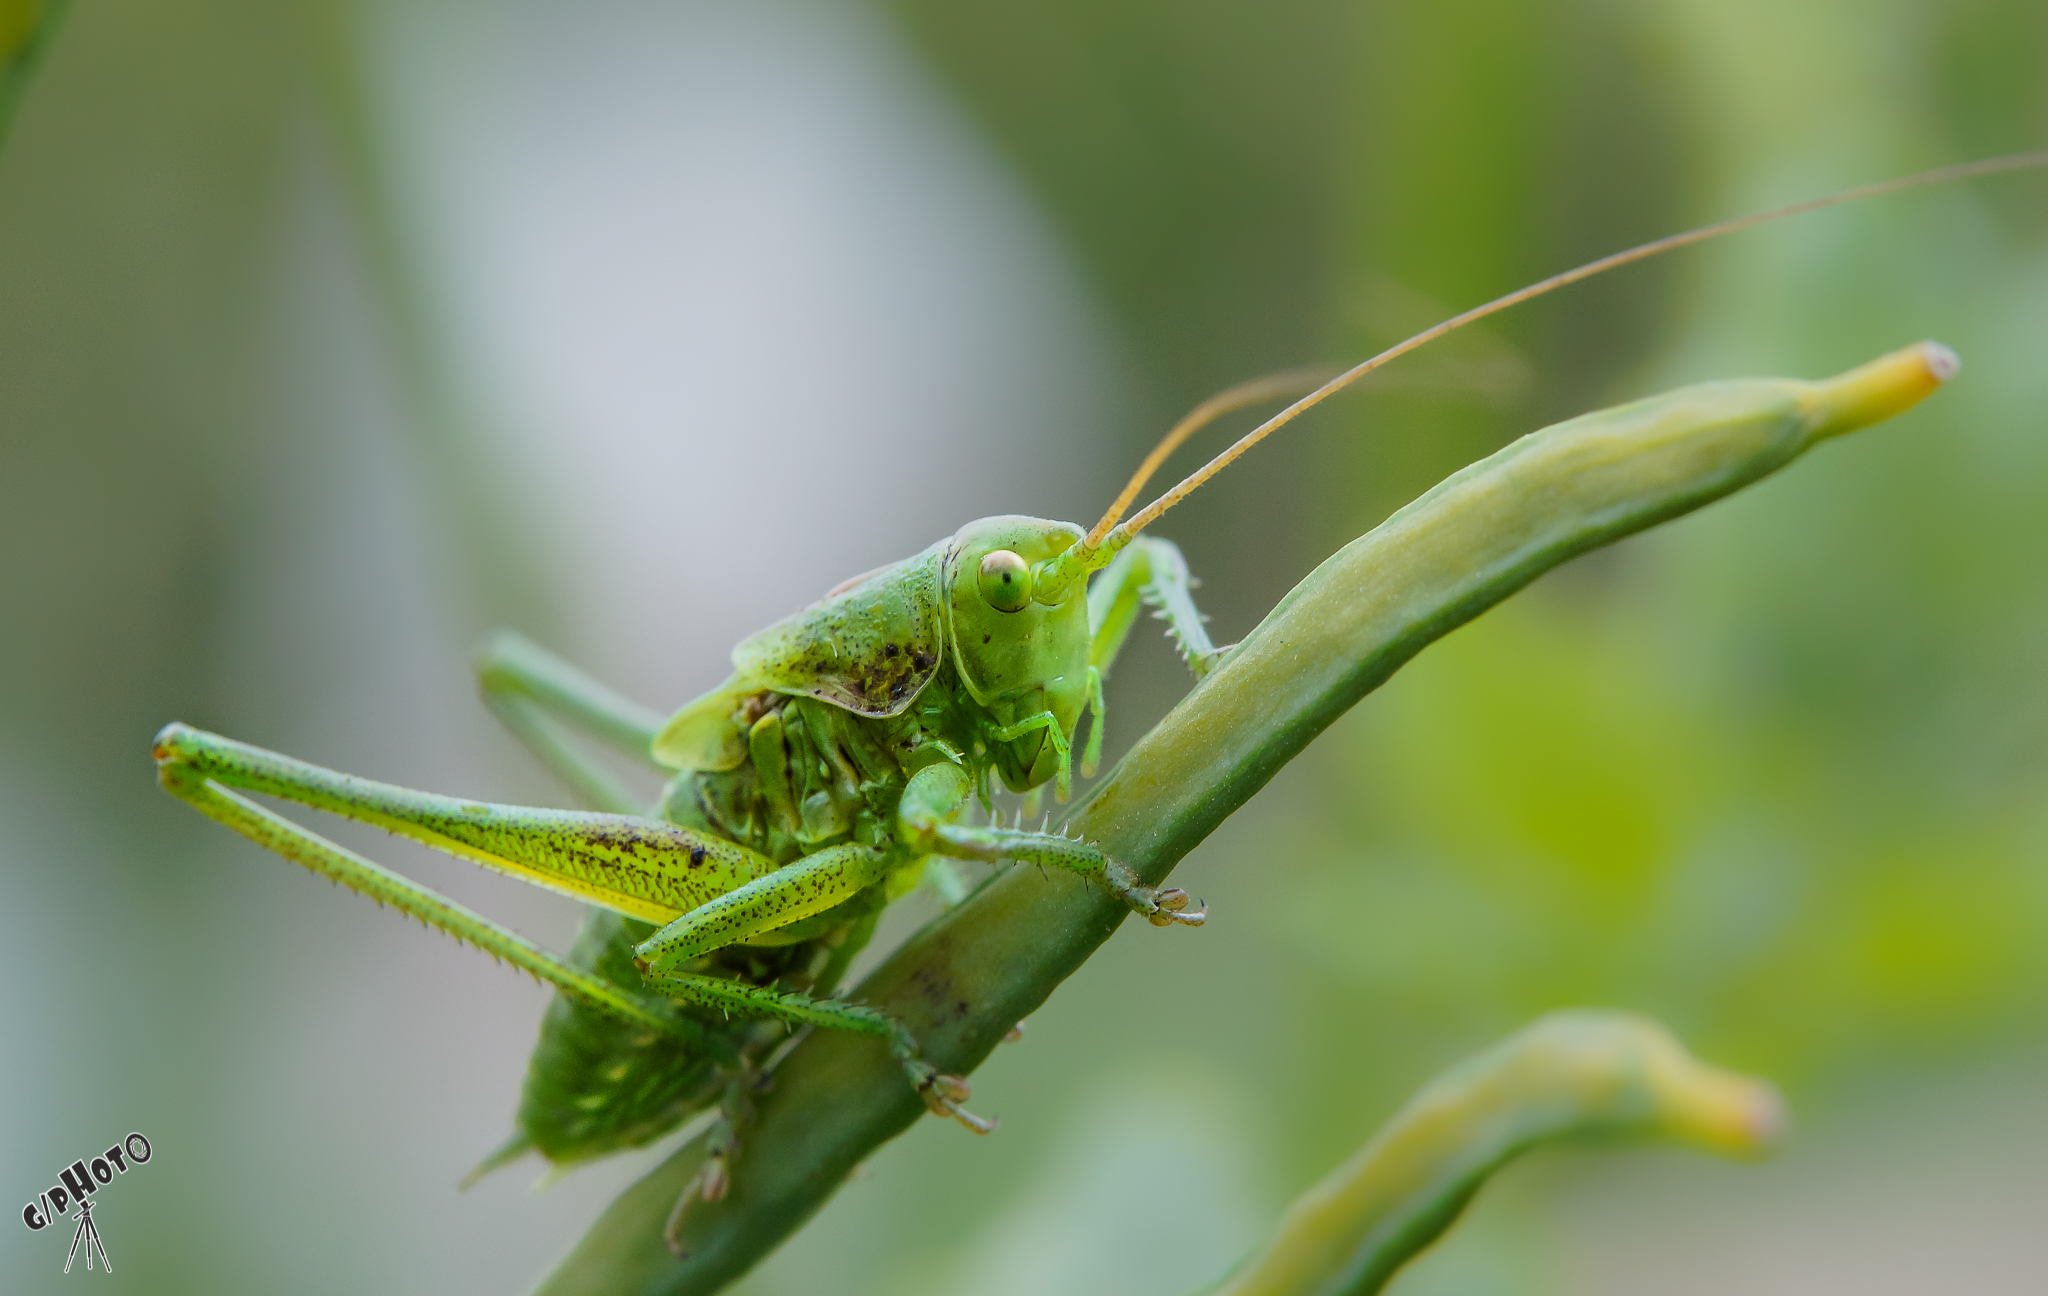
nature, photography, green, insect, macro, fauna, invertebrate, close up, animals, mantis, naturaleza, a77, damselfly, grasshopper, locust, ggl1, gaby1, xovesphoto, animales, saltamontes, sonya77, tamron60mm, gphoto, macro photography, arthropod, plant stem, net winged insects, cricket like insect